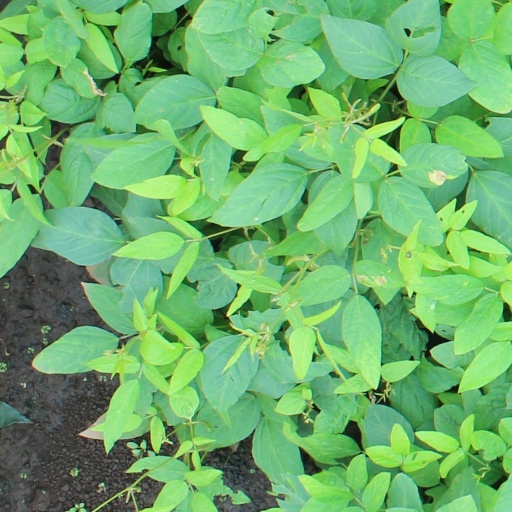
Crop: soybean